Charing Cross tube station

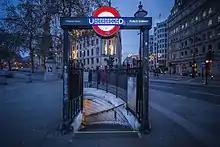
A narrow stair surrounded by decorative railings curves down from the pavement. The London Underground logo forms part of sign above. Large stone buildings line the street in the background

On the Bakerloo line, Charing Cross station is between Piccadilly Circus to the north and Embankment to the south. The typical off-peak service on the Bakerloo line in trains per hour (tph) is as follows: